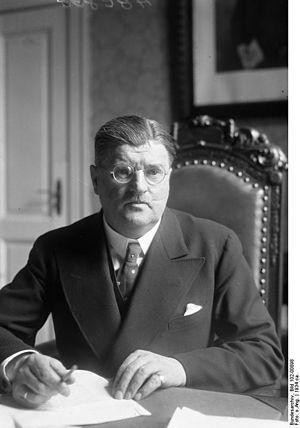
Otto Meissner est un haut fonctionnaire et homme politique allemand, né le 13 mars 1880 à Bischwiller et mort le 27 mai 1953 à Munich.